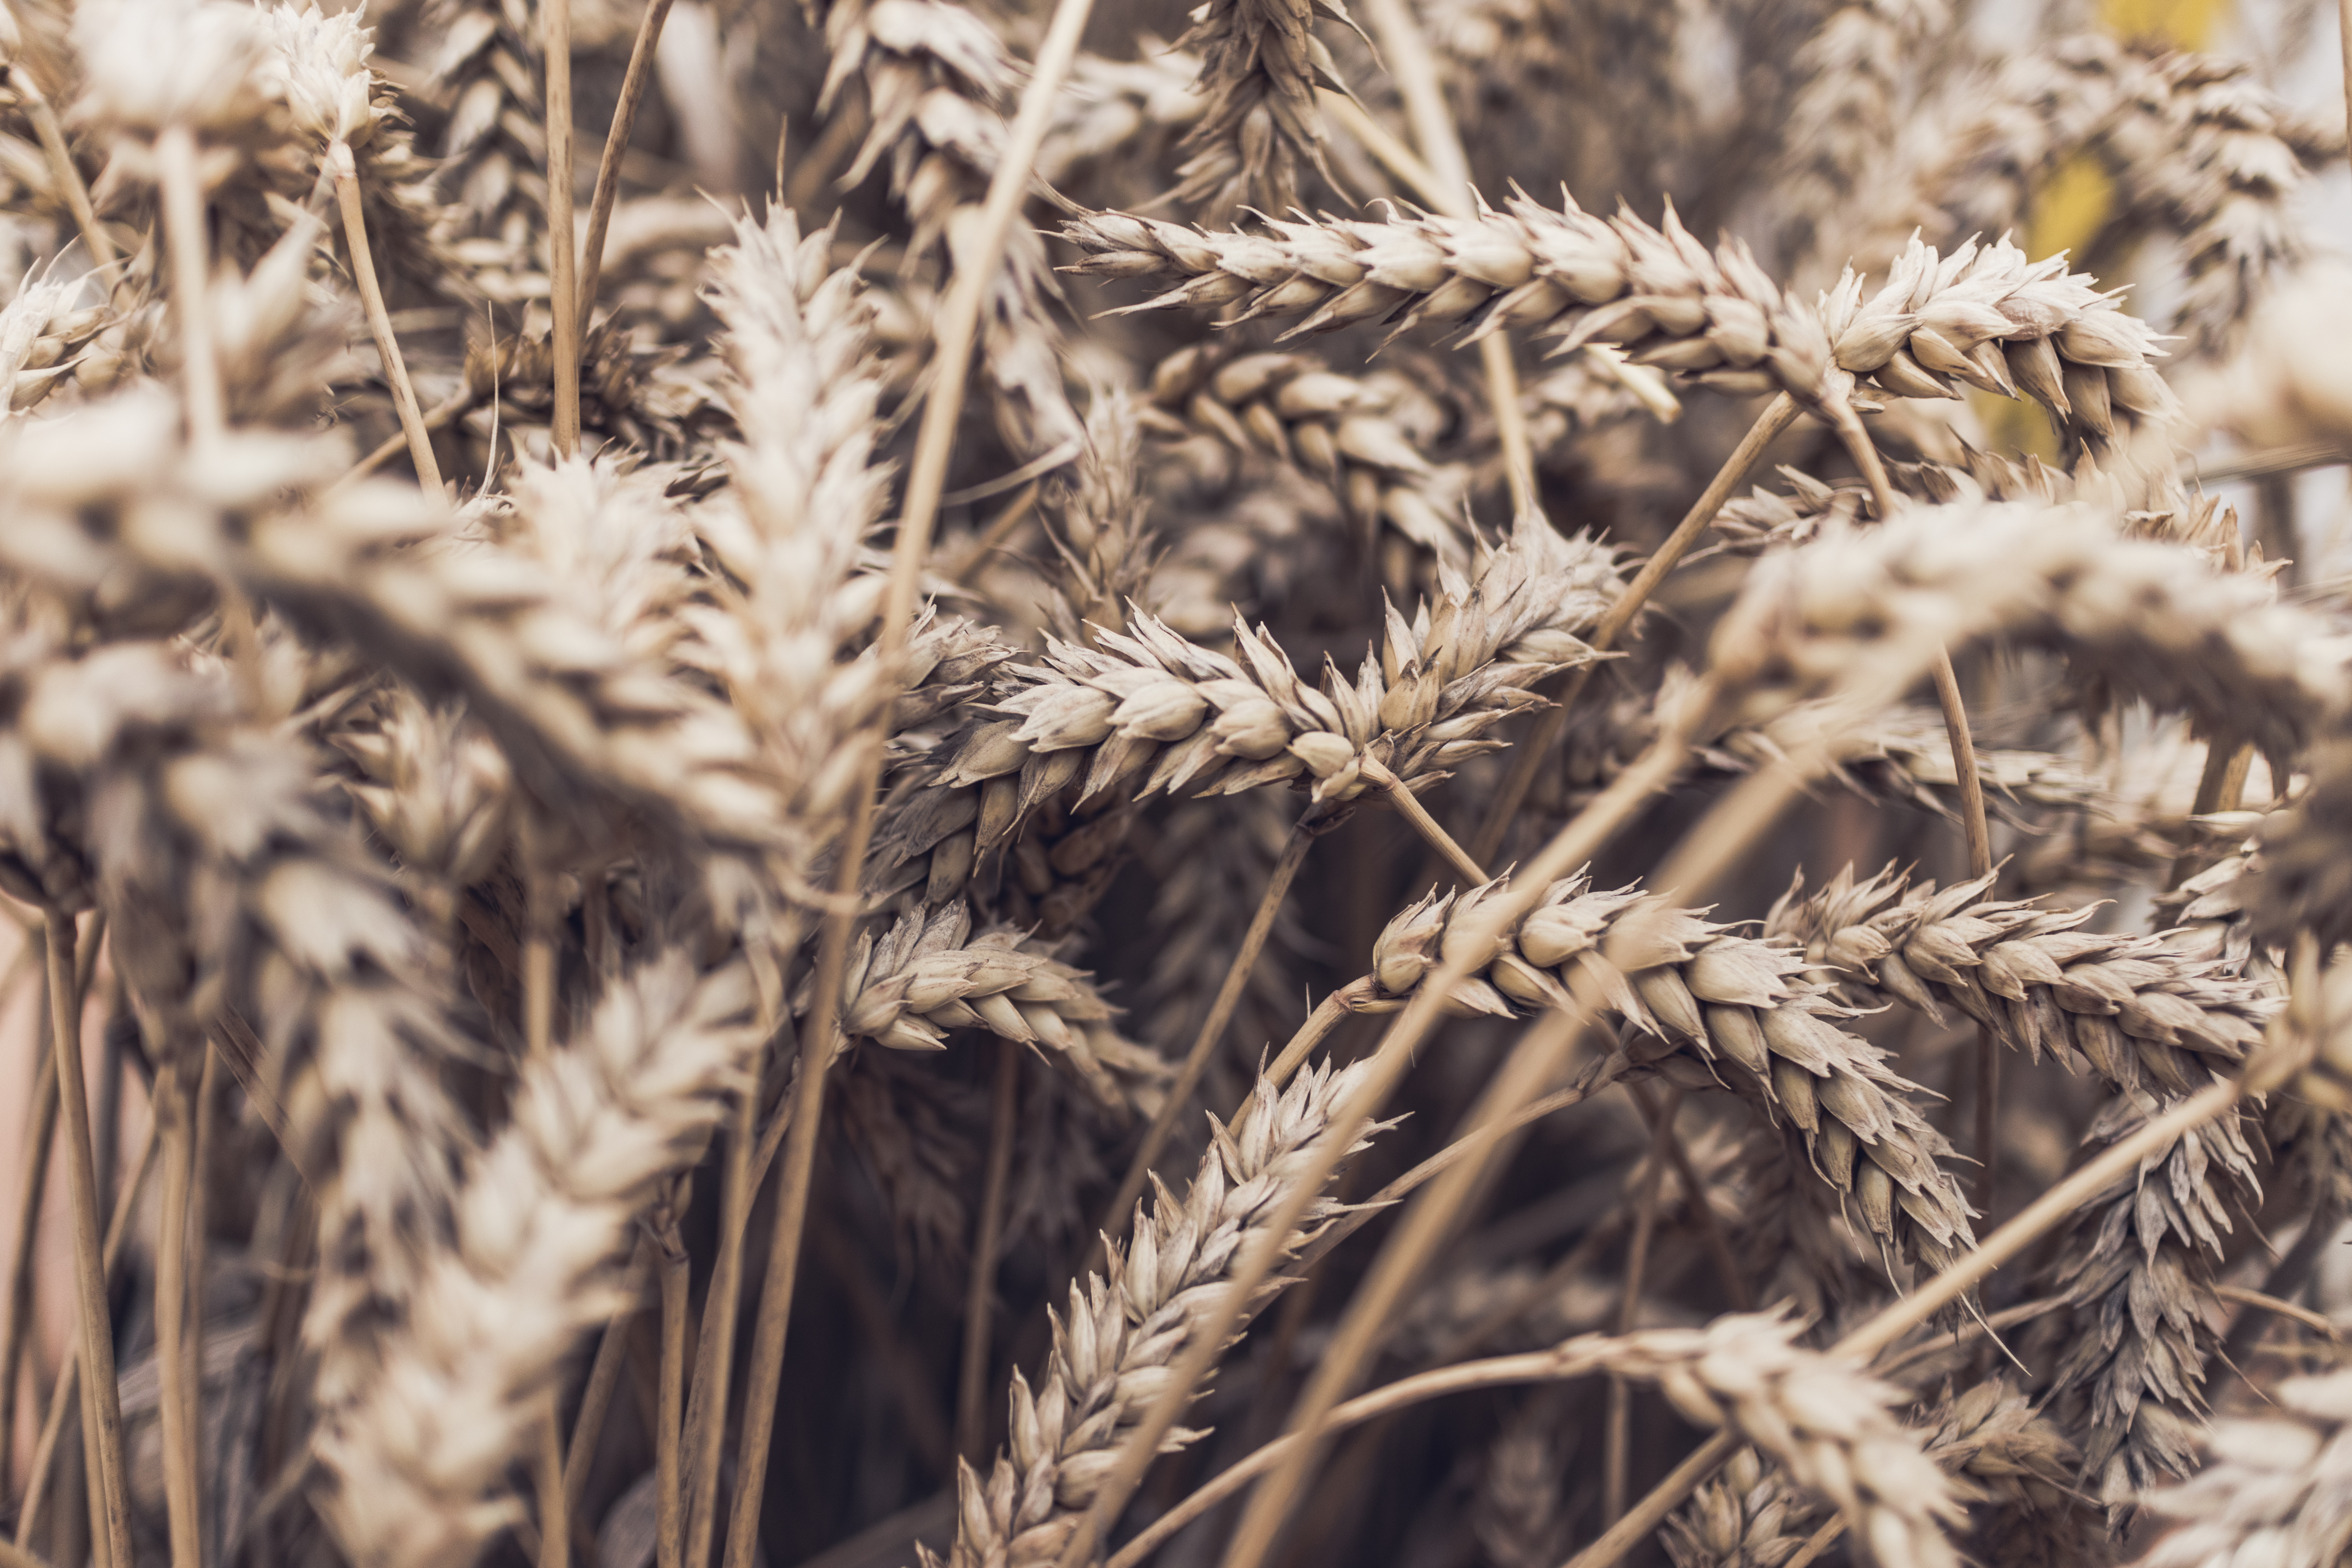
grass, branch, plant, field, wheat, flower, food, crop, soil, botany, agriculture, flora, cereal, close up, rye, flowering plant, triticale, grass family, plant stem, land plant, phragmites, einkorn wheat, kernal